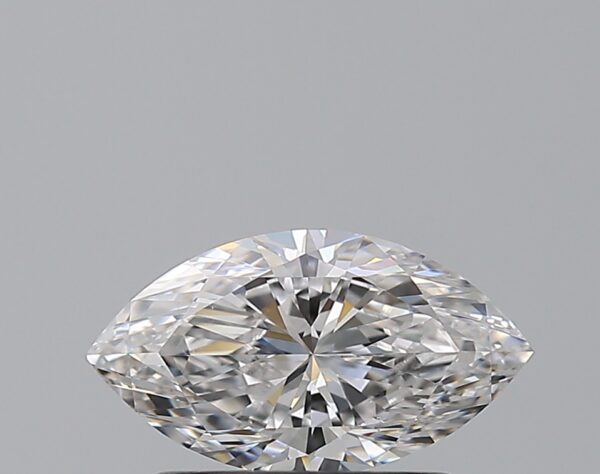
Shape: marquise
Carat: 0.75
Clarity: VS2
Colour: D
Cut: EX
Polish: EX
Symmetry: VG
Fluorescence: N
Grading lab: GIA
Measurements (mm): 8.82 x 4.76 x 2.98